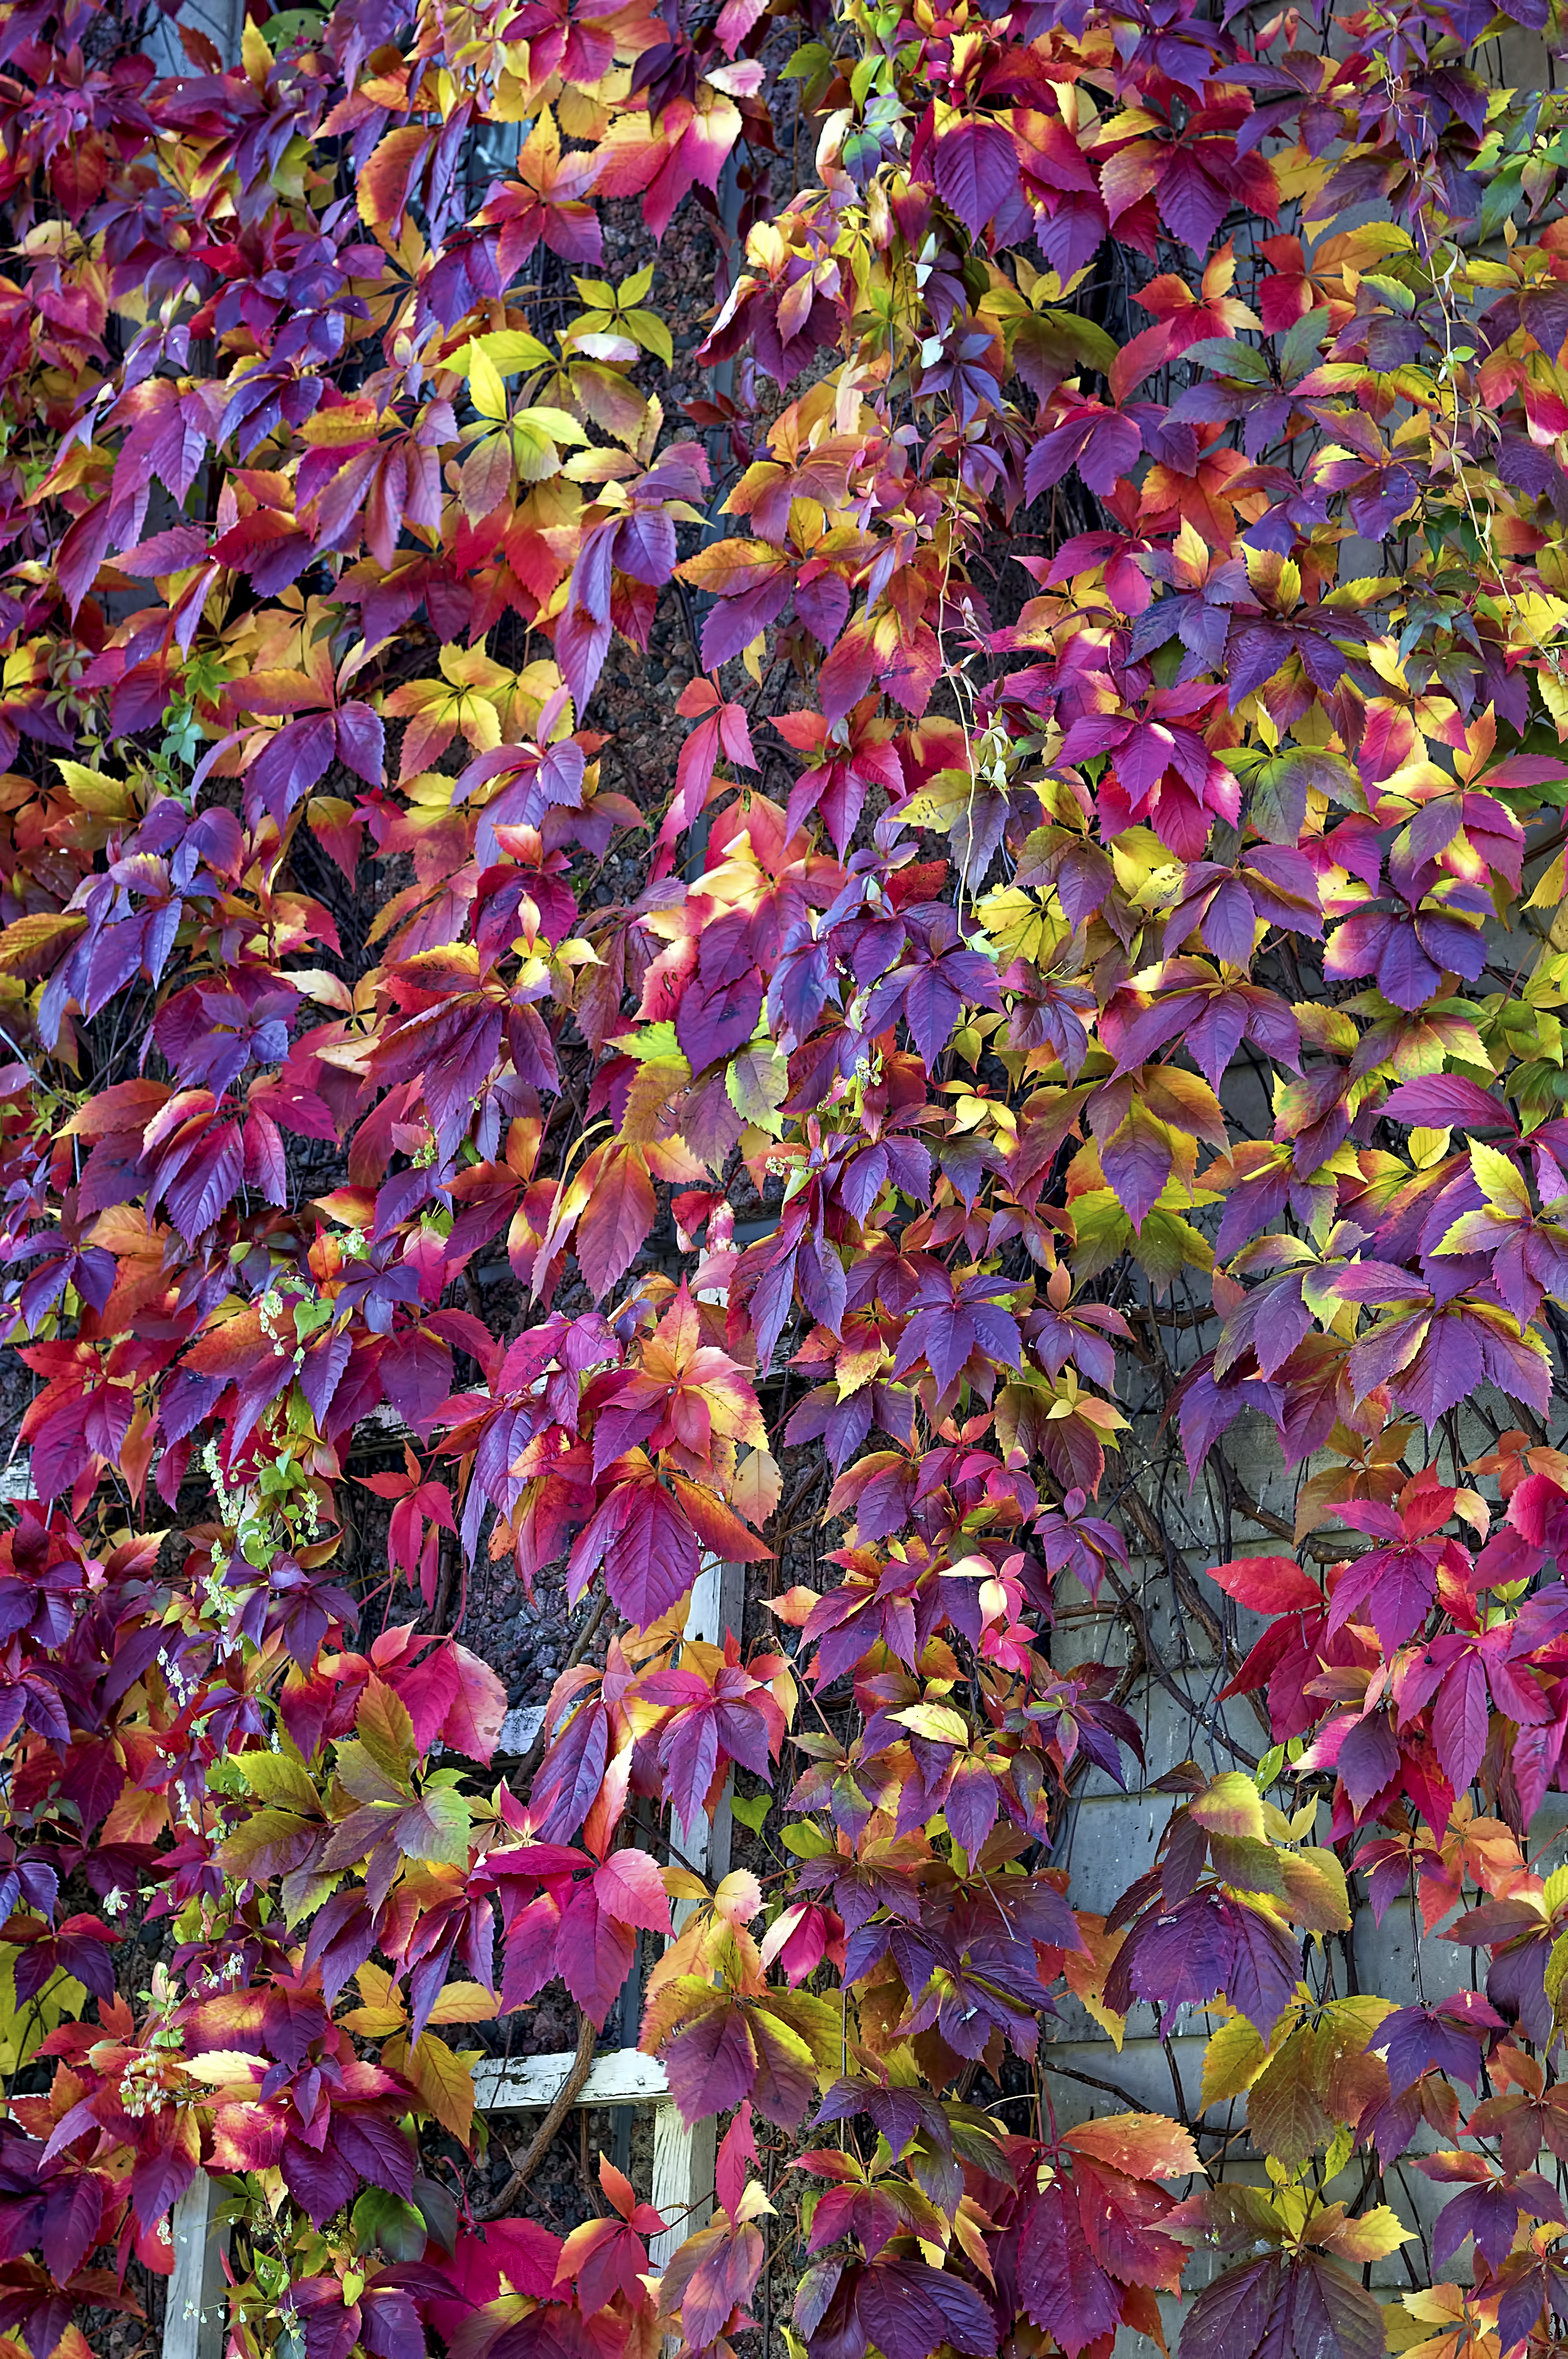
plant, fall, autumn, cool image, finland, helsinki, cool photo, creeper, i, autumnal, pihlajam ki